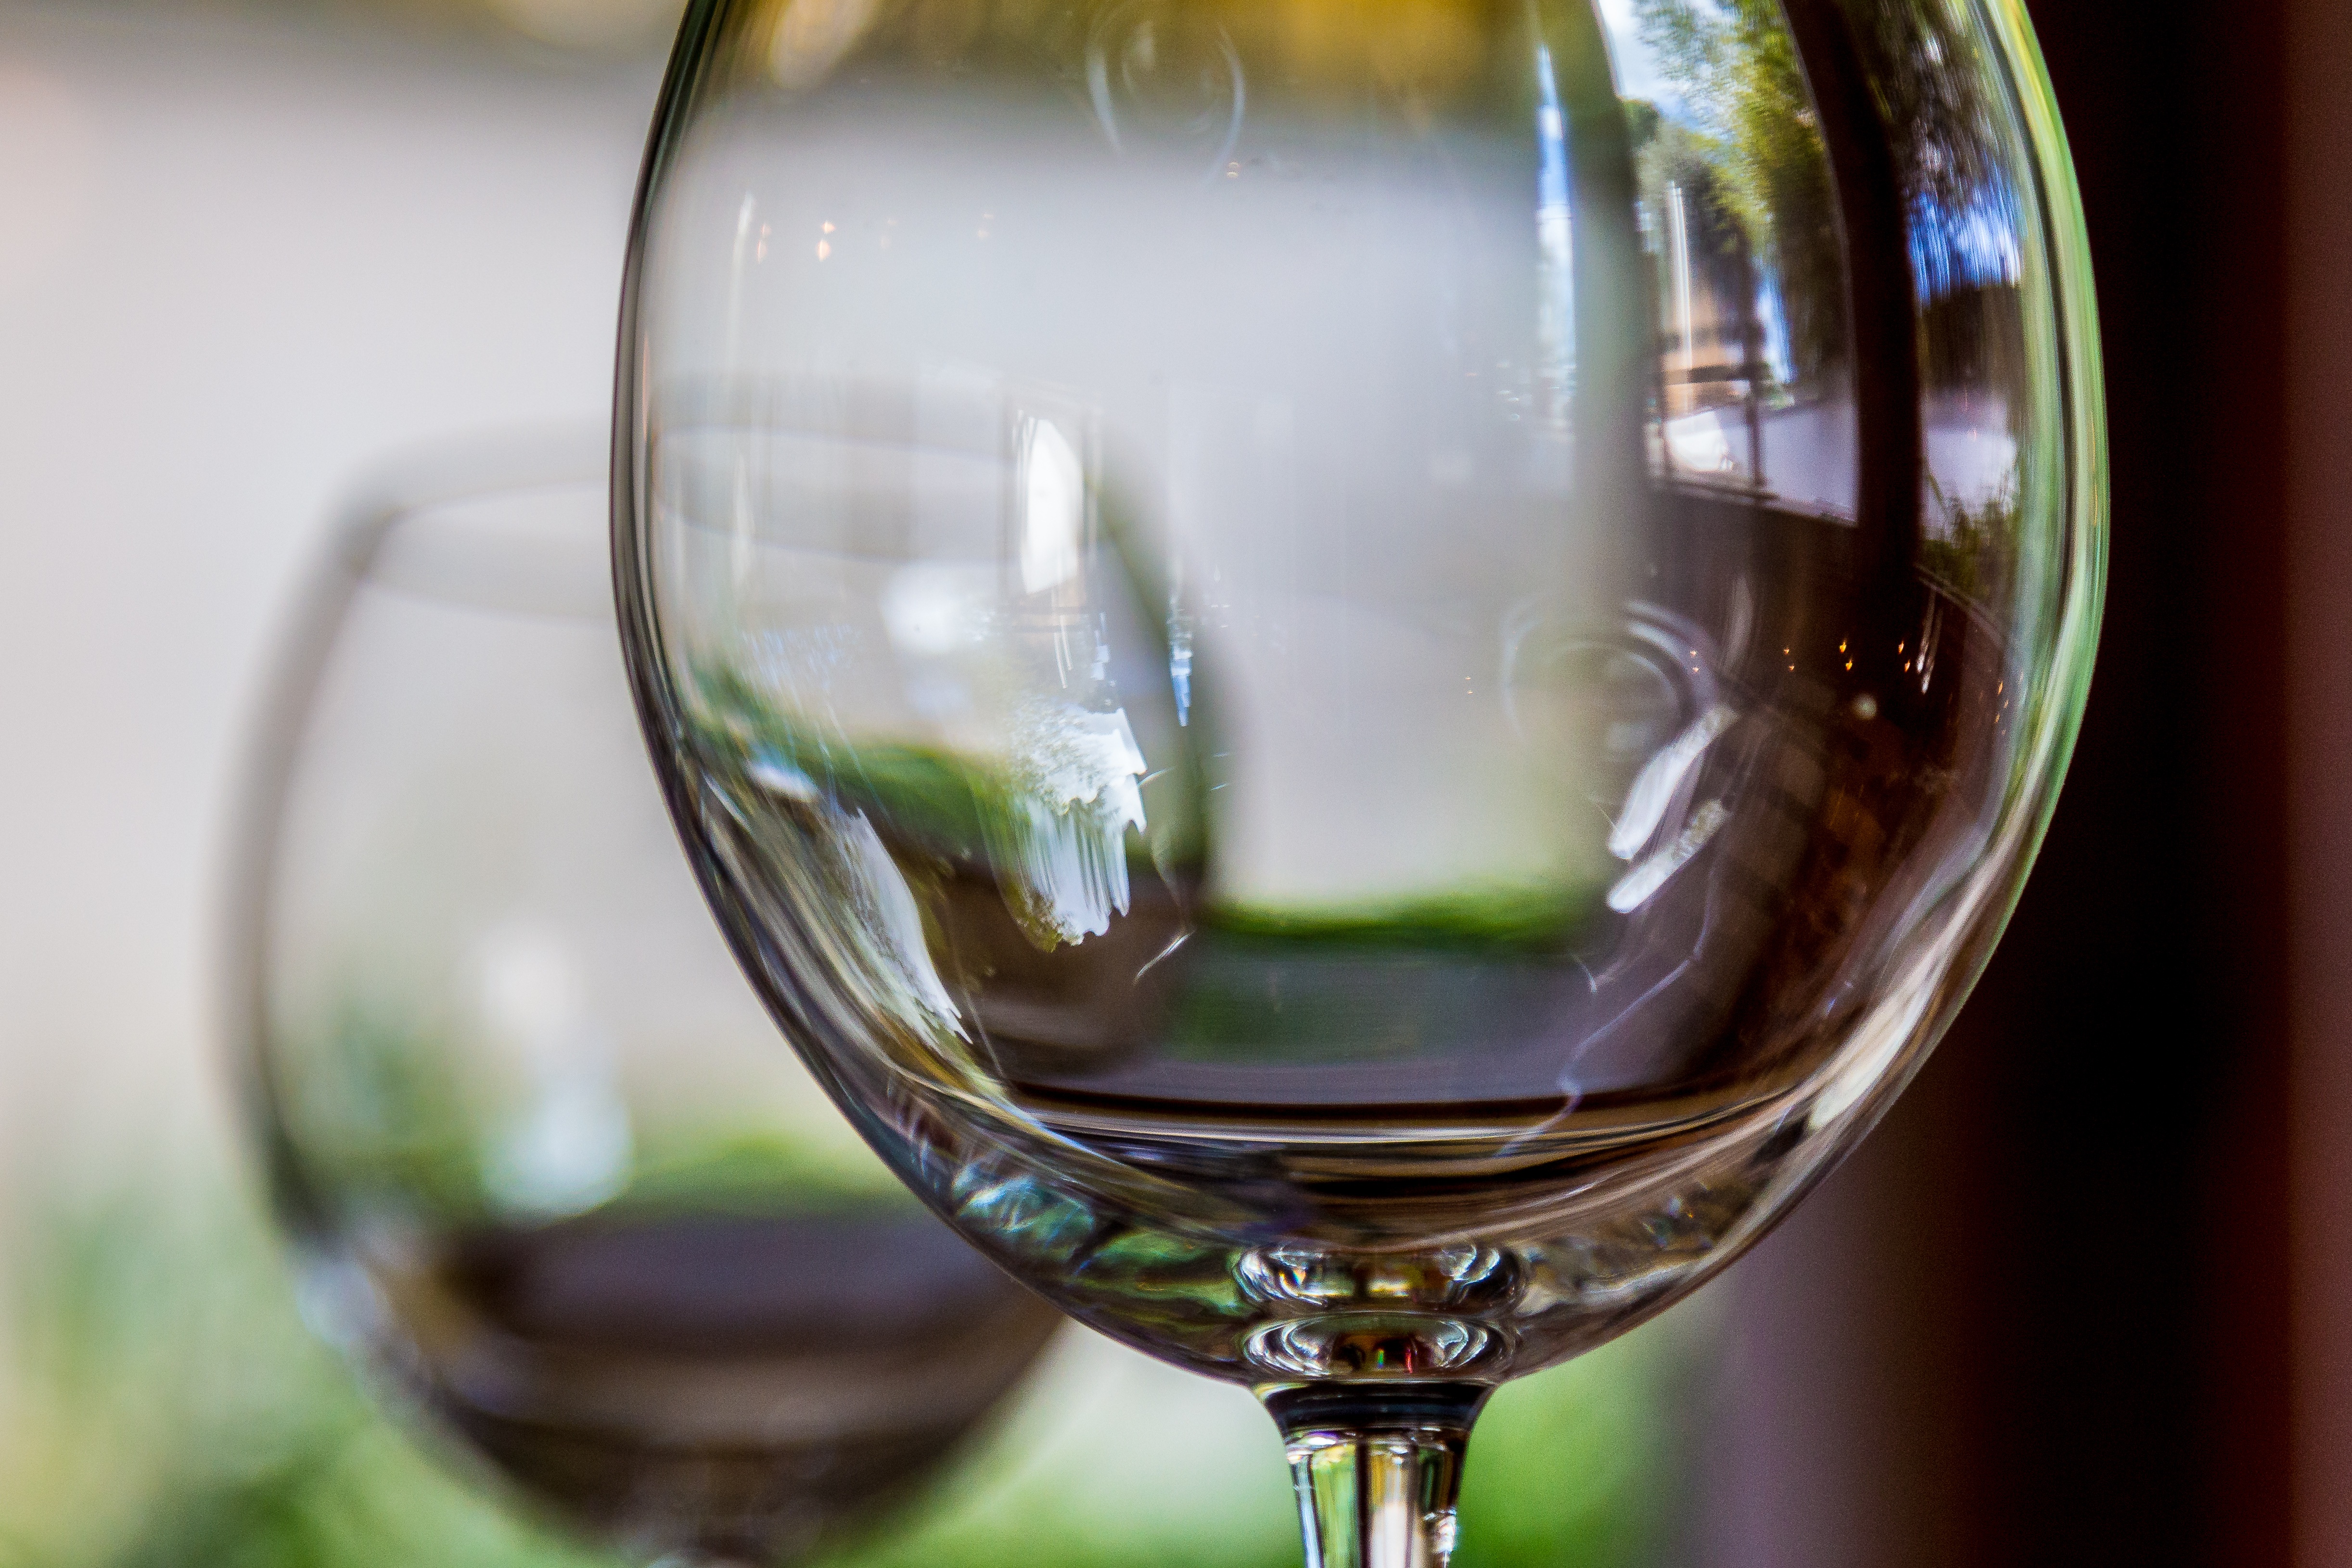
bokeh, wine, glass, cup, green, drink, lunch, material, alcohol, wine glass, cheers, dinner, white wine, chalice, stemware, alcoholic beverage, distilled beverage, drinkware